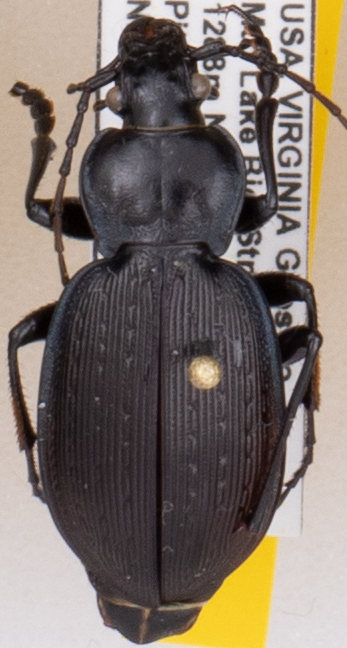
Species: Carabus goryi
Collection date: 2021-07-13
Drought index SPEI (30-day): -1.372
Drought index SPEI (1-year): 0.47
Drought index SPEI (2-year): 1.16